Rotational transition

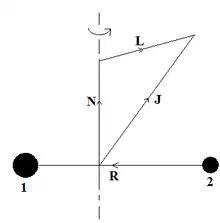
Vector addition triangle for orbital angular momentum of a diatomic molecule with components of orbital angular momentum of nuclei and orbital angular momentum of electrons, neglecting coupling between electron and nuclear orbital motion and spin-dependent coupling.Since angular momentum of nuclei is perpendicular to internuclear vector , components of electronic angular momentum and total angular momentum along are equal.

The first term in the above nuclear wave function equation corresponds to kinetic energy of nuclei due to their radial motion. Term represents rotational kinetic energy of the two nuclei, about their center of mass, in a given electronic state . Possible values of the same are different rotational energy levels for the molecule.